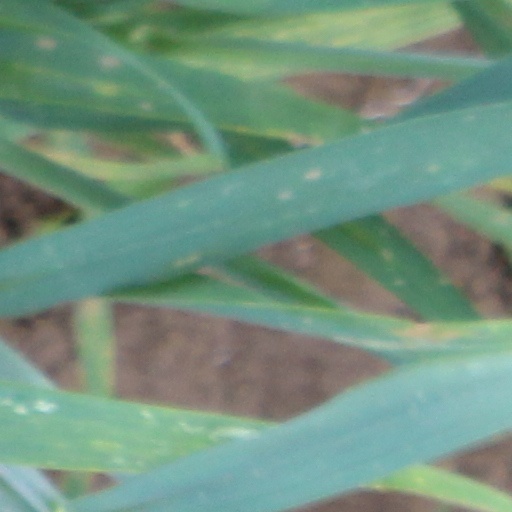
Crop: wheat